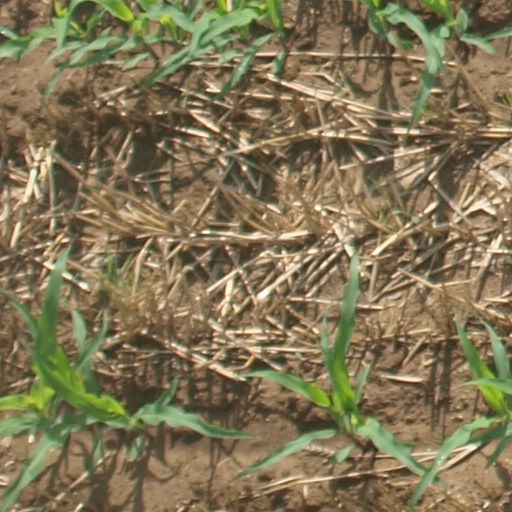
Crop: maize; corn